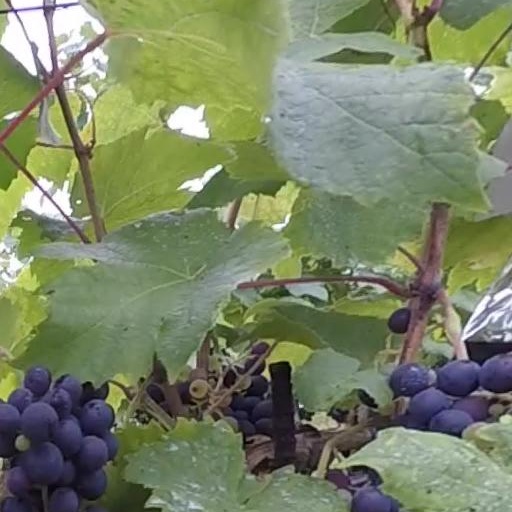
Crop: grape